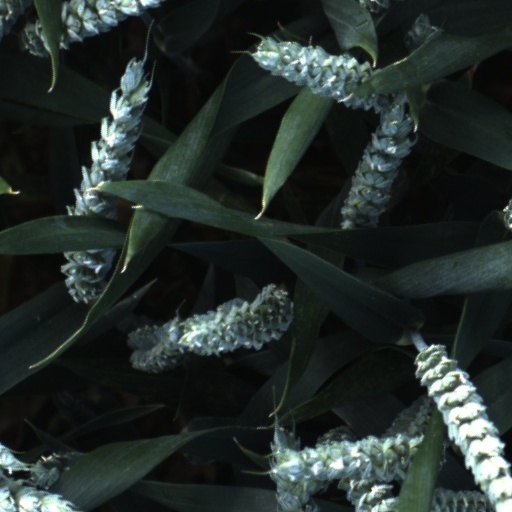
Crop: wheat